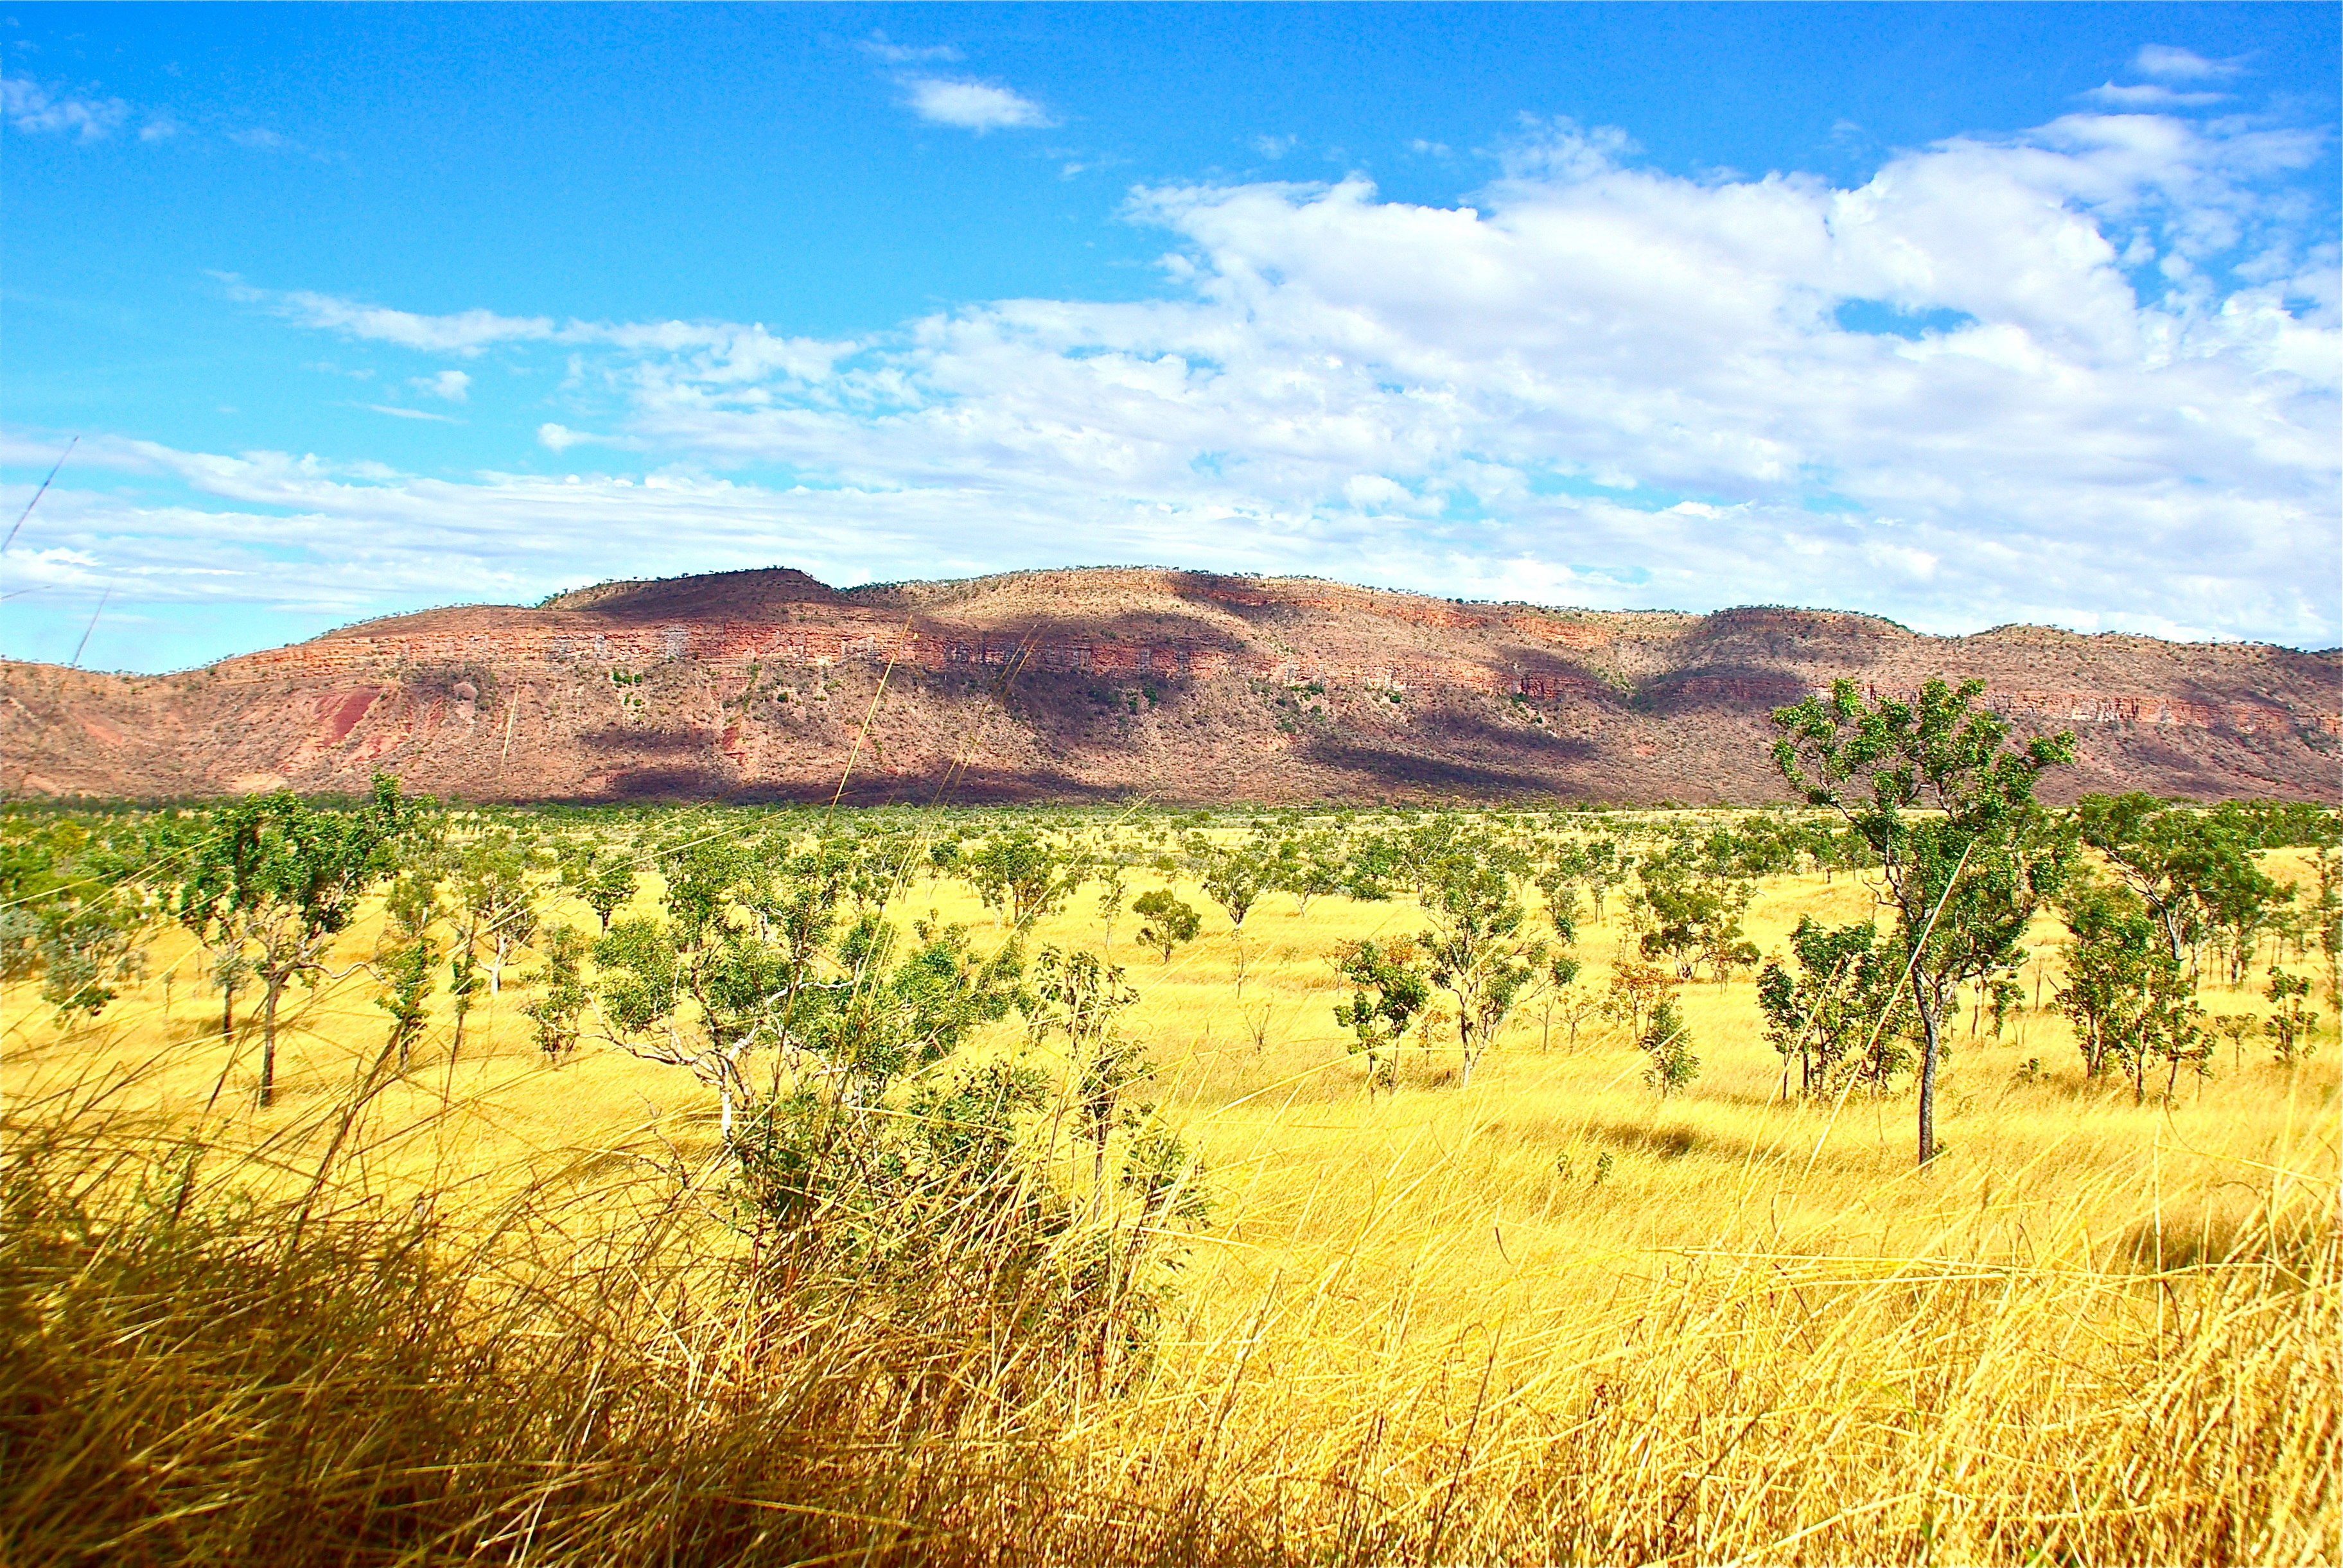
landscape, nature, grass, outdoor, wilderness, sky, field, meadow, prairie, countryside, sunlight, hill, valley, country, panorama, summer, environment, bush, rural, scenic, pasture, scenery, agriculture, savanna, plain, australia, clouds, grassland, plateau, beauty, beautiful, scene, habitat, ecosystem, outback, nobody, steppe, rural area, aussie, natural environment, geographical feature, grass family, ecoregion